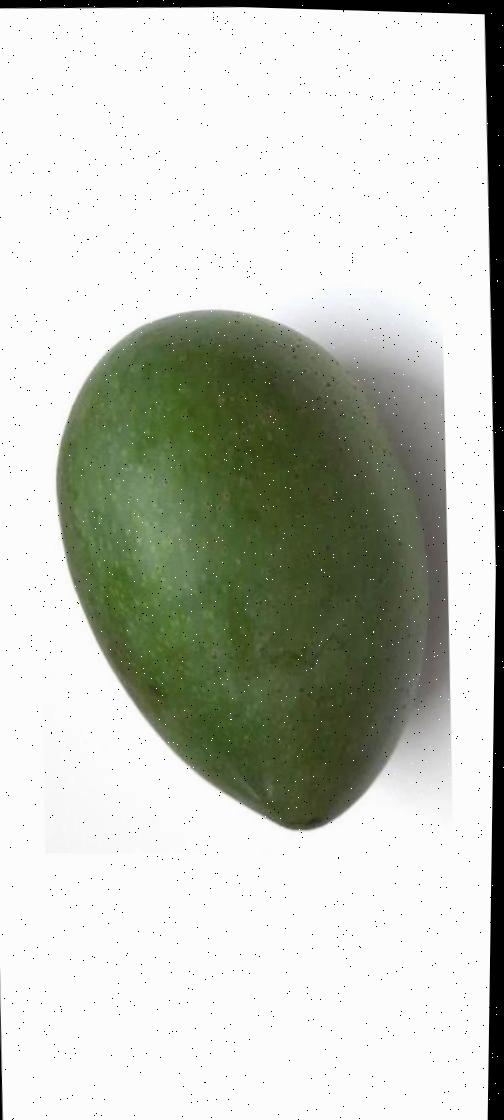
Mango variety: Ashshina Zhinuk